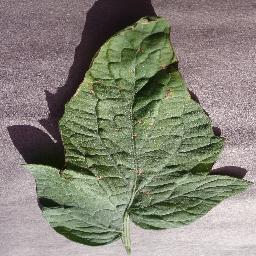
Label: Tomato___Target_Spot